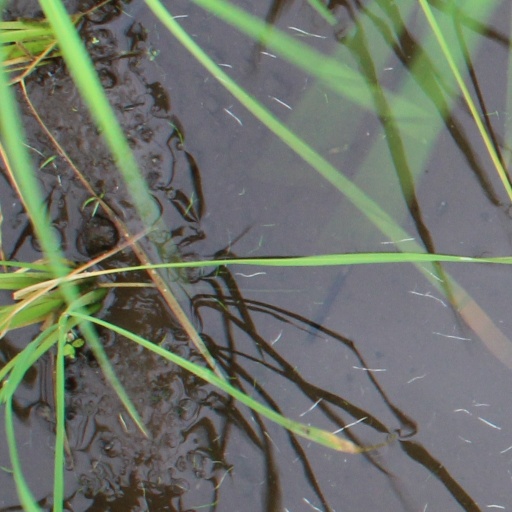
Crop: rice